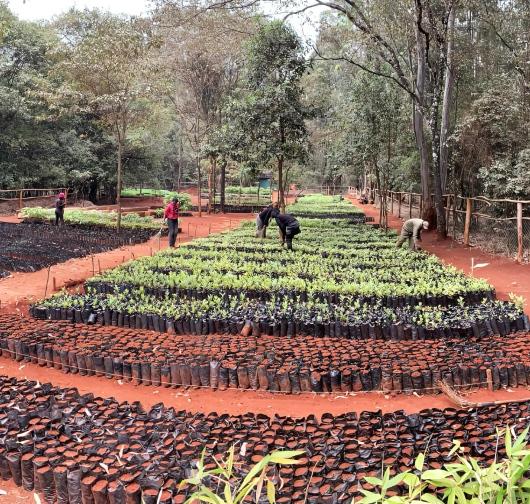
Katika juhudi za uhifadhi na uendelezaji wa misitu nchini, makundi ya miche mbalimbali yamepangwa kwa mpanagilio mzuri unaovutia, kulingana na aina ya mimea ndani ya mazingira ya kijani. Wakihakikisha kila kundi la miche linatunzwa kwa usahihi kabla ya kwenda kupandwa msituni au shambani.